Dagmar (actress)

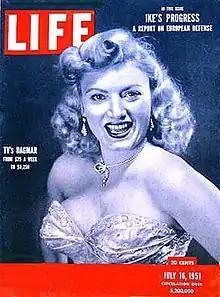
Alfred Eisenstaedt photographed Dagmar for the July 16, 1951, issue of "Life".

Dagmar became one of the leading personalities of early 1950s live television, doing sketch comedy on Milton Berle's "Texaco Star Theater", the "Bob Hope Show", and other shows. On June 17, 1951, she appeared on the "Colgate Comedy Hour" with host Eddie Cantor and guests Milton Berle, Phil Foster, and Jack Leonard. In 1951, she made a TV guest appearance with Frank Sinatra, which prompted Columbia Records producer Mitch Miller to record "Mama Will Bark", a novelty duet between Sinatra and Dagmar. The record has often been considered one of the worst of his career; however, it made no. 21 on the "Billboard" charts.